Tennessee State Route 30

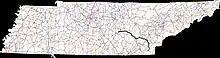
TN SR 30 highlighted in bold black

SR 30 begins just east of McMinnville in Warren County at an intersection with US 70S. Just beyond this initial junction, SR 30 intersects SR 127, which connects the area to Tullahoma to the southwest. SR 30 continues eastward, crossing into Van Buren County at the Rocky River. After passing several miles through predominantly-rural western Van Buren, the highway ascends over through a series of switchback curves to the top of the Cumberland Plateau, where it enters the town of Spencer. Following College Street through Spencer, SR 30 intersects SR 111 just east of the town's downtown area.